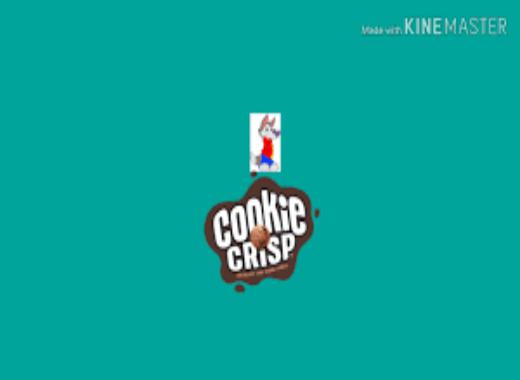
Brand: cookie crisp
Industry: Food